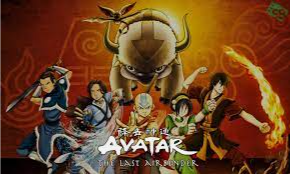
Portrait style: Cartoon Portrait